Theodore S. Coberly

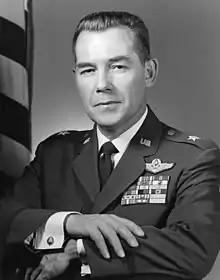

Brigadier General Theodore Simpson Coberly (February 18, 1921 – March 26, 2011) was an American air force brigadier general who was director of reconnaissance and electronic warfare, deputy chief of staff, research and development, Headquarters U.S. Air Force, Washington, D.C.